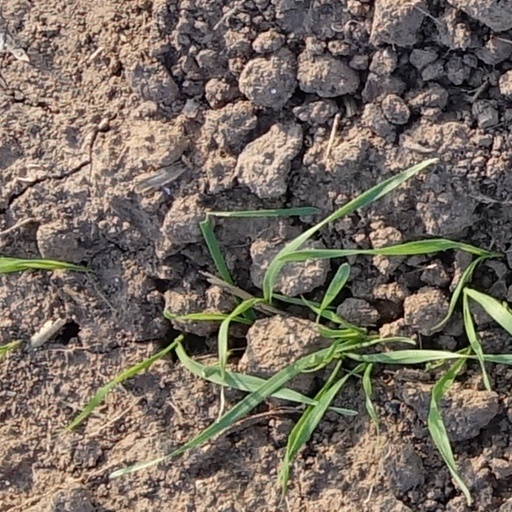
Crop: wheat